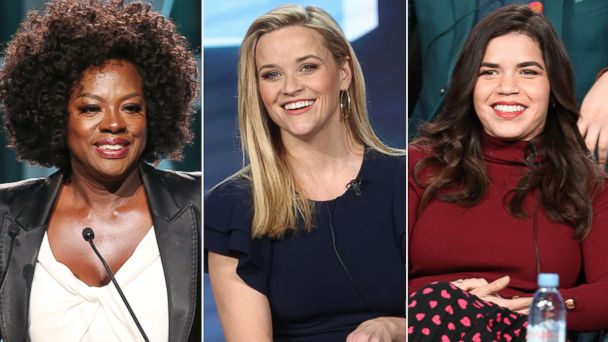
Gender: women